Question: Please indicate a possible affordance area of the hold_book that can be used for holding
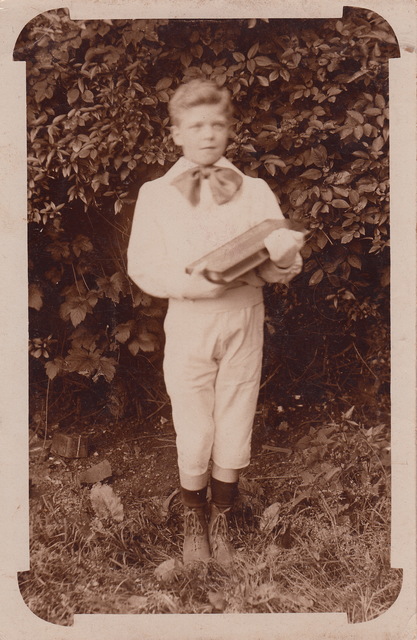
Answer: [173, 206.5, 317, 288.5]